Weir High School

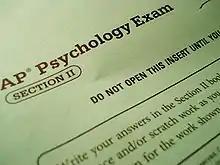
Students in Weir High School have the opportunity to take AP Exams in May of each year

West Virginia Educational Standards Tests (WESTEST) is given annually to students in grades 3-11. For the 2008-2009 school year, Weir High School students achieved an overall 59.5% proficiency of mastery or above in Reading/Language Arts and a 73.5% mastery in Math. County-wide, 63.7% of students were proficient in Reading/Language Arts and 67.9% achieved mastery or higher in Math. Statewide, these numbers were 58.8% and 59.5% respectably. Additionally, the state's target for proficiency is 45% in Reading/Language Arts and 48% for Mathematics.